Windows Services for UNIX

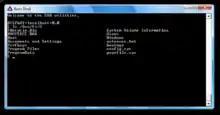
KornShell running on SUA

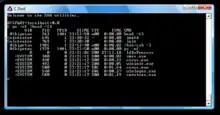
C shell running on SUA

Although SFU includes X Window System client libraries and applications, it does not contain a native X server. Administrators may configure any of the numerous third-party Windows X servers. Fully featured free options include Cygwin/X, Xming and WeirdX.